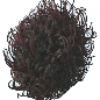
Label: rambutan